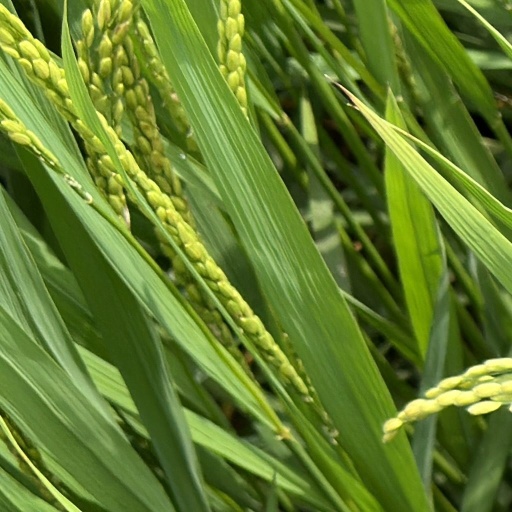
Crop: rice